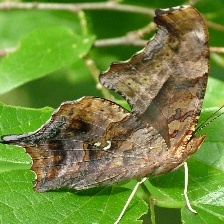
Species: QUESTION MARK
Butterfly family (ImageNet category): admiral